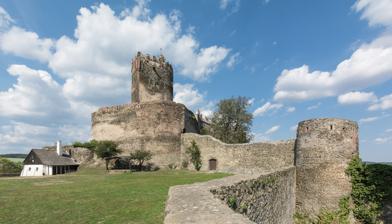
Building: Bolków Castle
Country: Poland
Year built: 1293
Historic site in Lower Silesian Voivodeship, Poland Bolków Castle Bolków Castle Location Bolków , Lower Silesian Voivodeship , Poland Coordinates 50°55′18″N 16°05′52″E / 50.92167°N 16.09778°E / 50.92167; 16.09778 Area 7600 m 2 Built 1277-1293 Rebuilt 1301-1368 1539-1540 1715, 1922 Architectural style(s) Gothic Location of the Bolków Castle in Poland Show map of Poland Bolków Castle (Lower Silesian Voivodeship) Show map of Lower Silesian Voivodeship Bolków Castle is a castle located in Bolków on the Castle Hill ( Polish : Wzgórze Zamkowe ), with a 396 metres, where the hillside is cut by the Nysa Szalona river, with a sharp precipice (with a sudden drop of 90 metres); the eastern side of the hill gradually lowers, taken up by the town. The castle is an upland stronghold, covering an area of 7600 m 2 . The castle is located in Bolków (30 km to the north-west of Wałbrzych ), Lower Silesian Voivodeship ; in Poland . History The monumental Piast dynasty castle in Bolków is one of the largest fortresses of the Świdnica - Jawor Duchy. This stronghold, erected in the 13th century, defended nearby trade routes. Its monumental walls are still very impressive, stirring the imagination. This fortress is testimony to the dramatic history of this part of Central Europe . The first mention of the castle comes from 1277, where prince Bolesław II of Legnica writes about it. Bolków Castle was built on the order of the Prince of Legnica , Bolesław II the Horned , known as Łysy, and later expanded by his son Bolko I The Strict , the prince of Świdnica and Jawor. On the initiative of Bolko I, a number of strongholds were expanded to control the passages from the Czech Republic to Silesia through the Sudeten range . This contributed to maintaining the independence of the Świdnica-Jawor Duchy until the end of the 14th century (the longest among all Silesian principalities). In the mid-14th century, the castle was connected with the city fortification system, its southern and south-eastern corners were connected with the city walls. In the Piast times, the castle's residents were ducal burgraves, such as: Logau, Schaffgotsch , Schweinichen, and Salza. In the years 1301-1368, during the reign of princes Bernard of Świdnica and Bolko II the Small (from 1353), the castle was enlarged. According to historians, from the time of Bolko II, for about 100 years, the castle served as a treasury, which was later transferred to Prague . Bolko II was childless, therefore he adopted the daughter of his deceased brother Henry II , Anna , and made her heir to the principality. On May 27, 1353, Anna married the Czech King Charles IV . On July 3, Bolko II bequeathed the principalities to Anna and Charles IV, under the condition that he or his wife Agnes of Austria would be able to rule them until their death. In 1392, the castle became the property of the Czech kings and were incorporated into Bohemia .  The city was destroyed during the Hussite attacks, but the castle was not conquered. In 1463, the Czech king, George of Poděbrady , imprisoned the knight Hans von Tschirnhaus, who became famous in the area for robberies. This was the reason why the burghers of Wrocław and Świdnica organized an armed expedition to the castle under the leadership of Guncel II Świnka in 1468. In 1491, the castle was besieged by Bohemian king Vladislaus II of Hungary [2]. At the beginning of the 16th century, thanks to Emperor Ferdinand I , the castle was handed over to the Wrocław bishop for life. The bishop, on the order of the monarch, undertook the expansion of the castle. In the years 1539-1540, the castle was rebuilt under the leadership of the Lombard architect Jakub Parr. First of all, the fortified area was enlarged. Courtyards were built, surrounded by walls and bastions, in the south-west part and on the town side. These fortifications were connected with two town towers. The tower was crenellated in the form of dovetails. After the bishop's death in 1543, the castle was transferred to his family as a fief. From 1570, the owner of the castle was Matthias von Logau. In 1596, the castle passed into the hands of the Zedlitz family. In 1640 (during the Thirty Years' War ) the castle was besieged. In 1646, it was taken over by the Swedish army. The castle's current shape was reached through various constructions in the sixteenth century, the famous Silesian architect Jakub Parr brought elements of the Renaissance into the castle's fortifications. After the construction and expansion, the castle had a total area of 7600 m 2 , making it one of the largest castles in Silesia . In 1703, the castle in Bolków was bought by Cistercian monks from Krzeszów . Since then, the castle has remained uninhabited. In 1715, the Cistercians completed the interior reconstruction; By an edict of October 30, 1810, the castle becomes the property of the Prussian State Treasury (secularization). During this time, the building begins to fall into ruin. In 1813, after the Napoleonic Wars , Russian soldiers stayed in the castle. Searching for the legendary gold, they dug a hole at the base of the tower to get to the hunger dungeon. In 1885, the authorities allowed the demolition of part of the walls, and the obtained material was used to repair the roads. On March 10, 1913, the mayor of Bolków (Feige) appoints the Verein für Heimatpflege (Bolków Regional Society), which was to revive tourism. However, the outbreak of the war did not allow the plan to be implemented. In 1922, the House of Women was rebuilt, the ground floor was turned into a youth hostel, and the first floor was transformed into a regional museum. After Hitler came to power, the castle became the property of the state. It is assumed that the castle housed a research center supervising nearby factories. See also Castles in Poland References